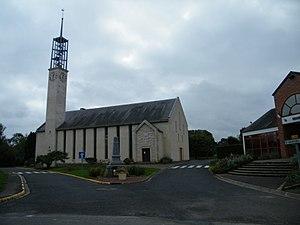
église.
Oresmaux est une commune française située dans le département de la Somme, en région Hauts-de-France.
L'église Notre-Dame-de-l'Assomption de la Sainte-Vierge d'Oresmaux est une église catholique située à Oresmaux, dans le département de la Somme, au sud d'Amiens.